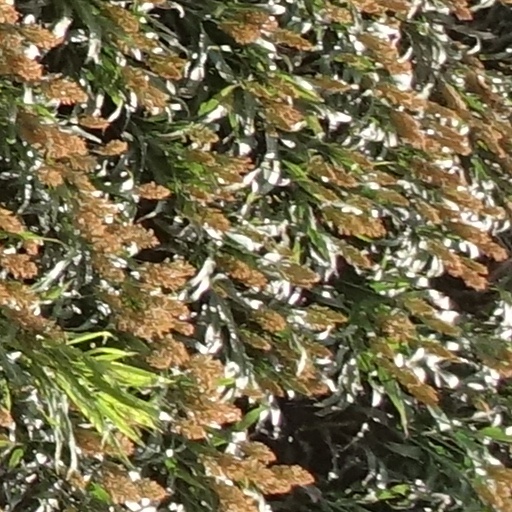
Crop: sorghum